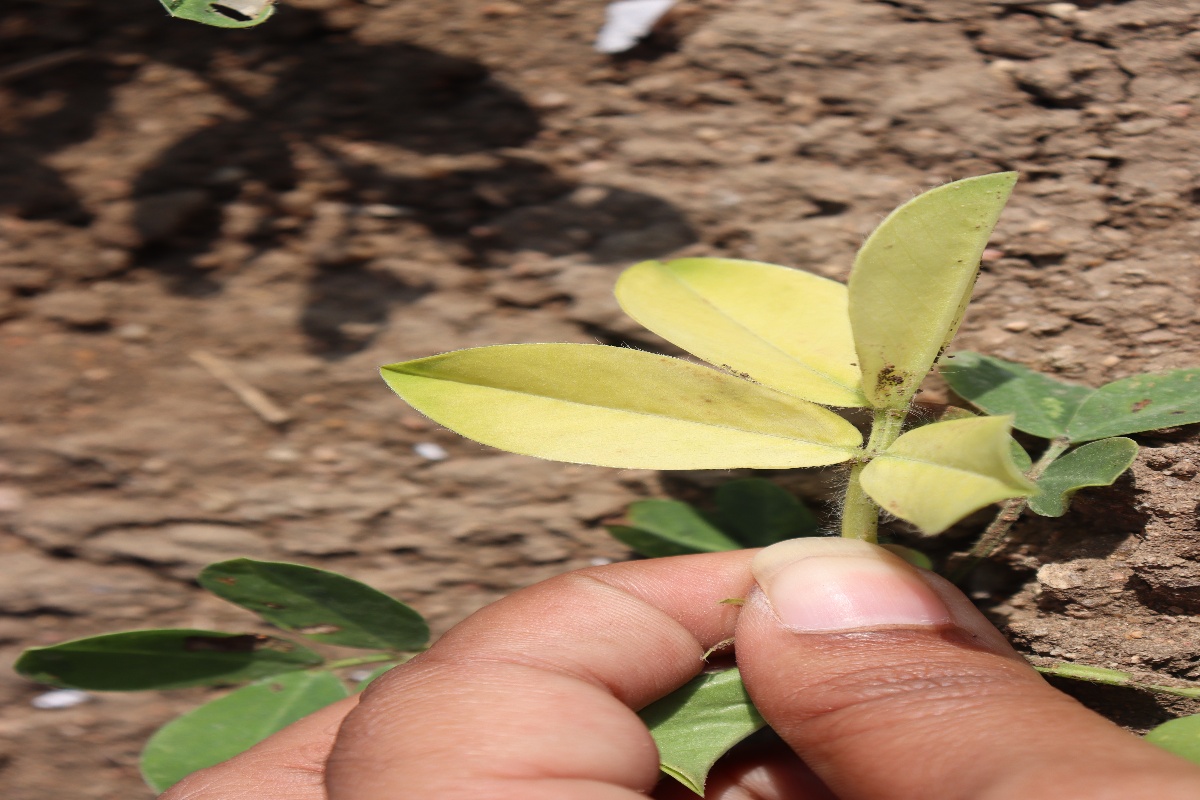
Label: nutrition deficiency